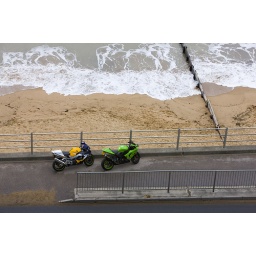
Pair of motorbikes parked on the road next to the beach in Ramsgate, Kent